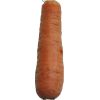
Label: carrot